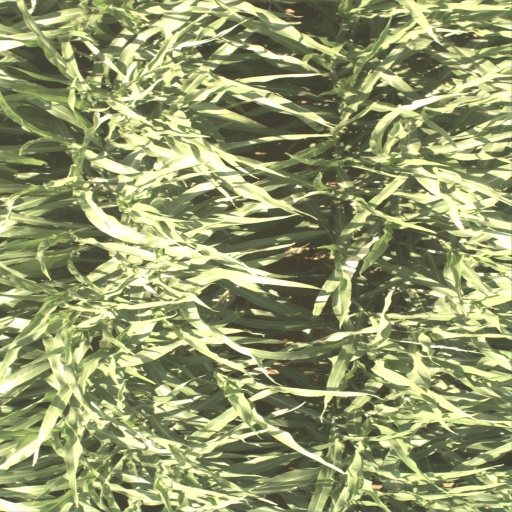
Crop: sorghum